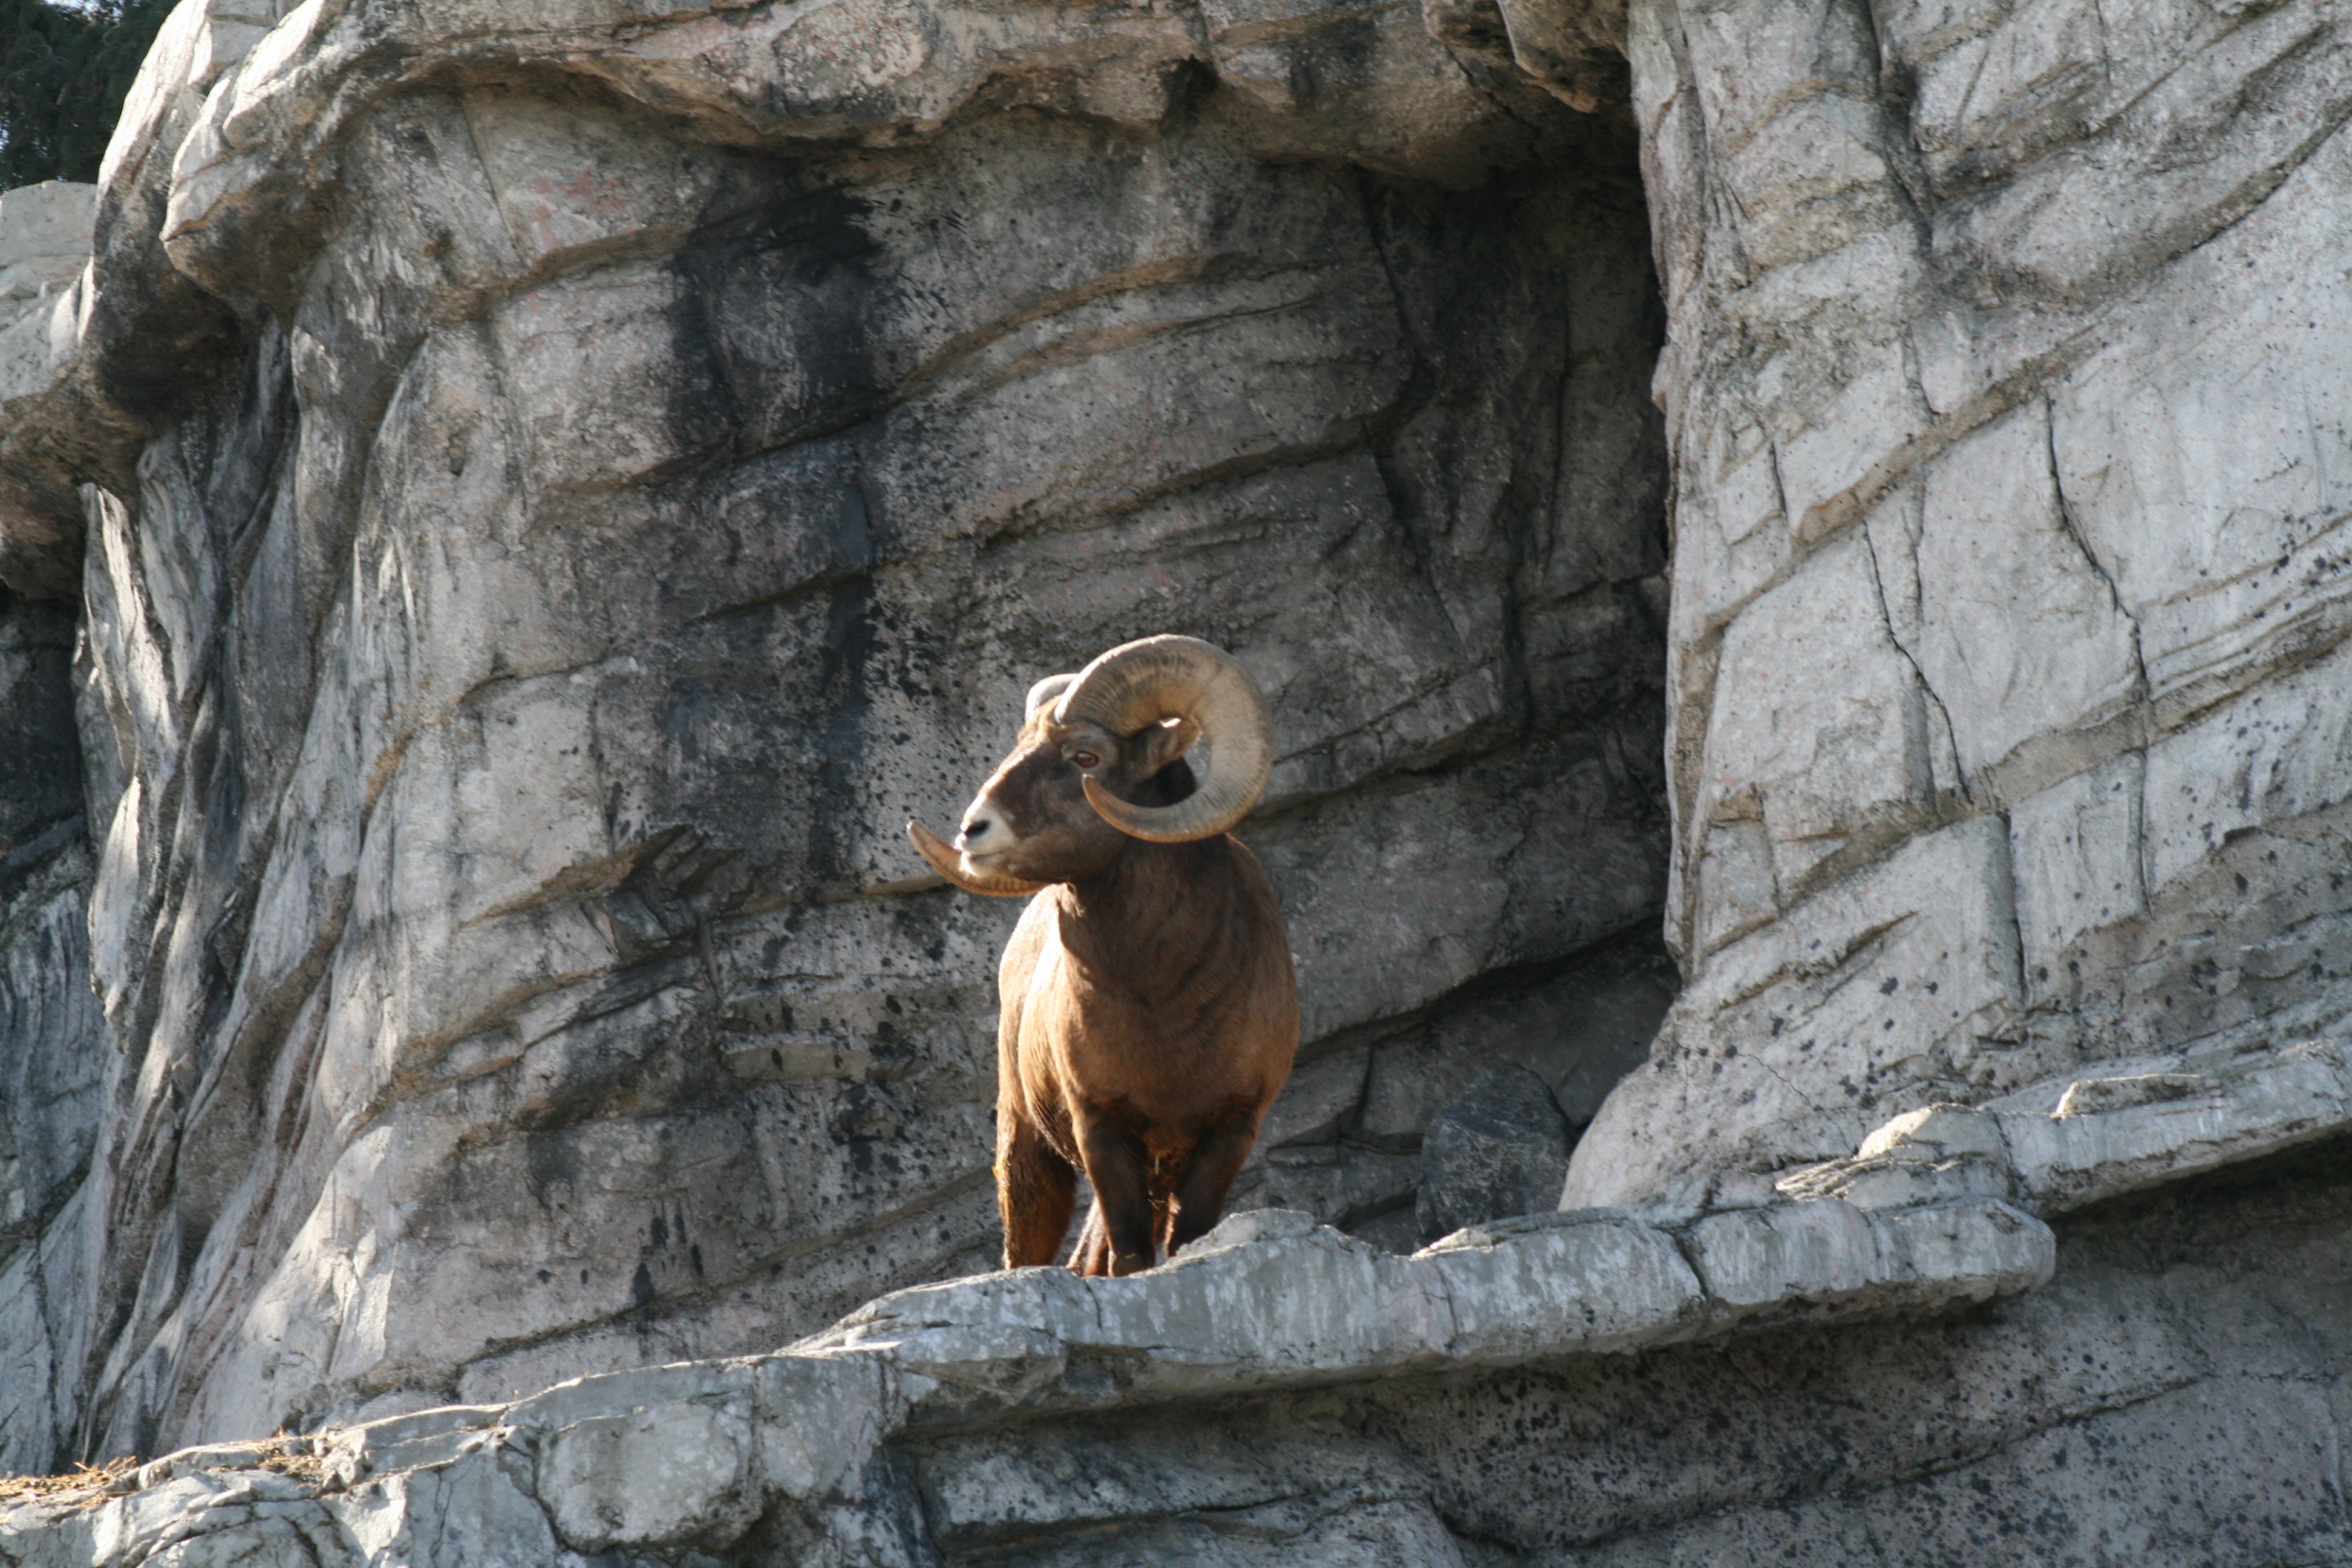
rock, mountain, wildlife, zoo, horn, sheep, mammal, fauna, canada, animals, ram